Alpina

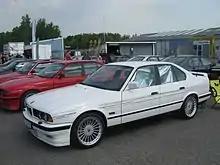
Alpina B10 BiTurbo.

The Alpina B9 was built in a small series from November 1981 to December 1985 on the basis of the BMW E28. About 500 examples were produced.